Rochester Cathedral

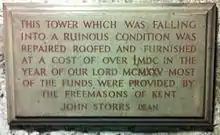
Plaque recording the restoration of the Gundulf Tower

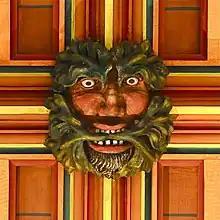
A Green Man roof-boss depicted in the crossing ceiling

The modern paintwork of the quire walls is modelled on artwork from the Middle Ages. Gilbert Scott found remains of painting behind the wooden stalls during his restoration work in the 1870s. The painting is therefore part original and part authentic. The alternate lions and fleurs-de-lis reflect Edward III's victories, and assumed sovereignty over the French. In 1356 the Black Prince had defeated John II of France at Poitiers and taken him prisoner. On 2 July 1360 John passed through Rochester on his way home and made an offering of 60 crowns (£15) at the Church of St Andrew.